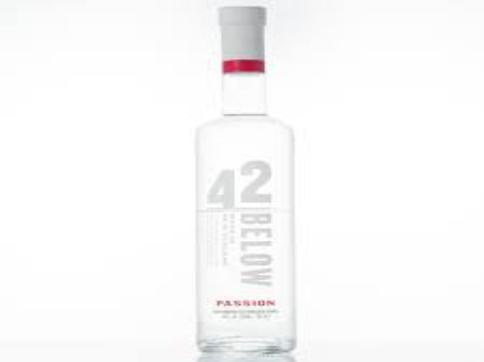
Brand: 42 Below
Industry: Food